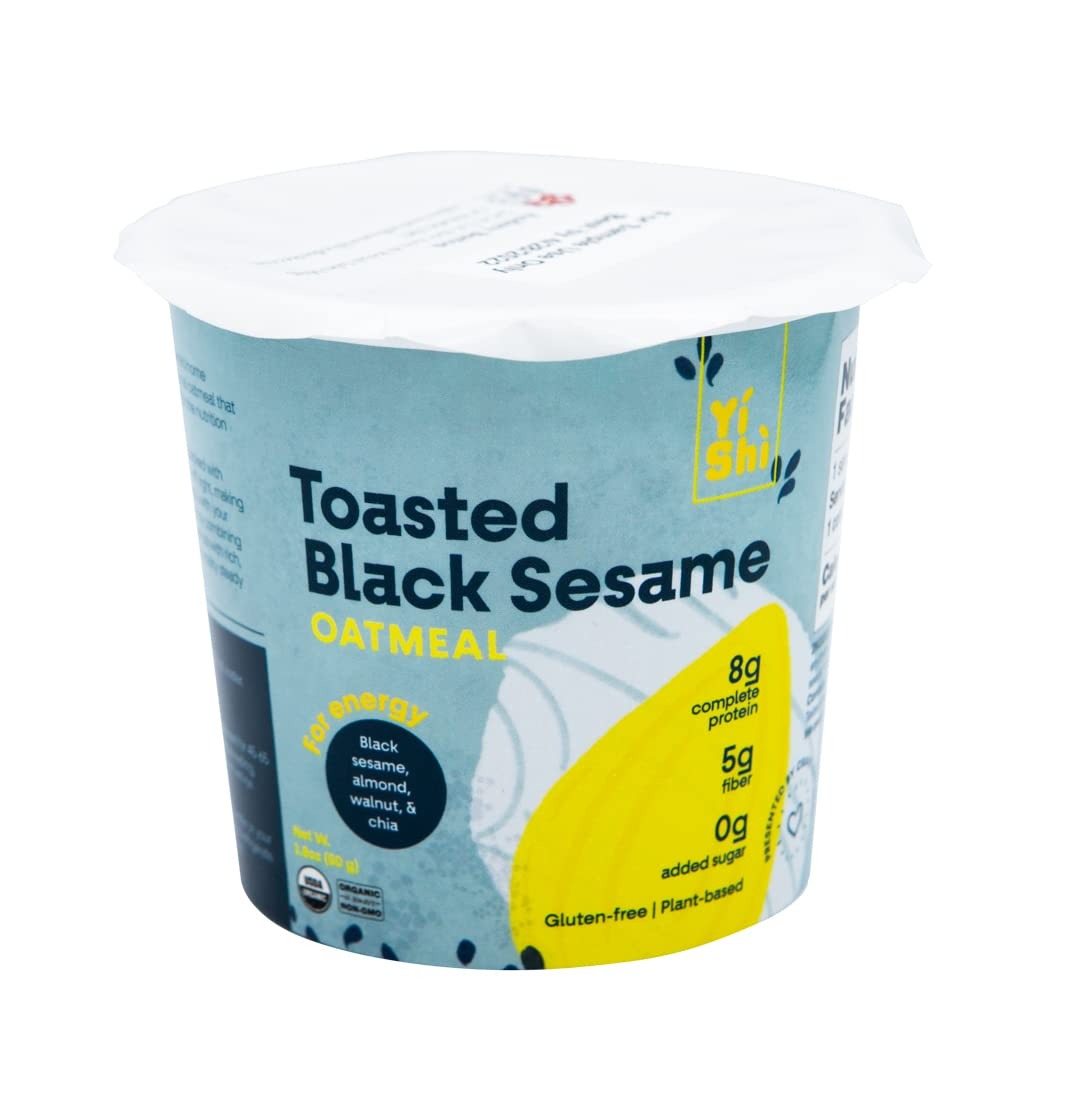
Item Name: Crave Natural Functional Oatmeal (Gluten-Free) Energy: Black Sesame Oatmeal, 1.8 ounce
Bullet Point 1: Organic
Bullet Point 2: Plant-Based
Bullet Point 3: Gluten Free
Product Description: Breakfast
Value: 1.8
Unit: Fl Oz

Price: 13.37